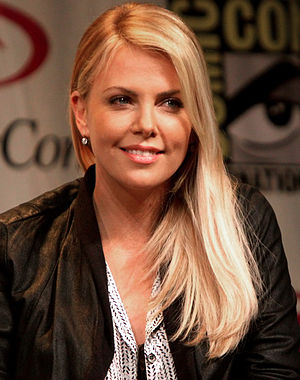
Prometheus (film) / Medvirkende
Prometheus er en science fiction-film fra 2012 instrueret af Ridley Scott, og skrevet af Jon Spaihts og Damon Lindelof. Filmens medvirkende er blandt andre Noomi Rapace, Michael Fassbender, Guy Pearce, Idris Elba, Logan Marshall-Green og